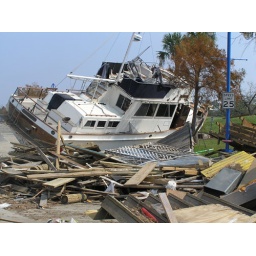
This boat was moored in a marina. It was resting on a street about 250 yards from the lake.